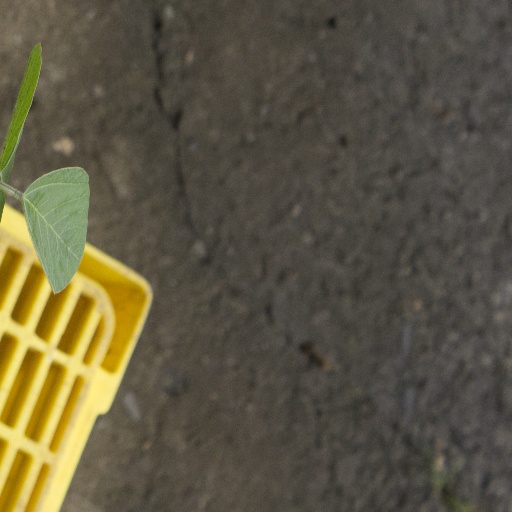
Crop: soybean